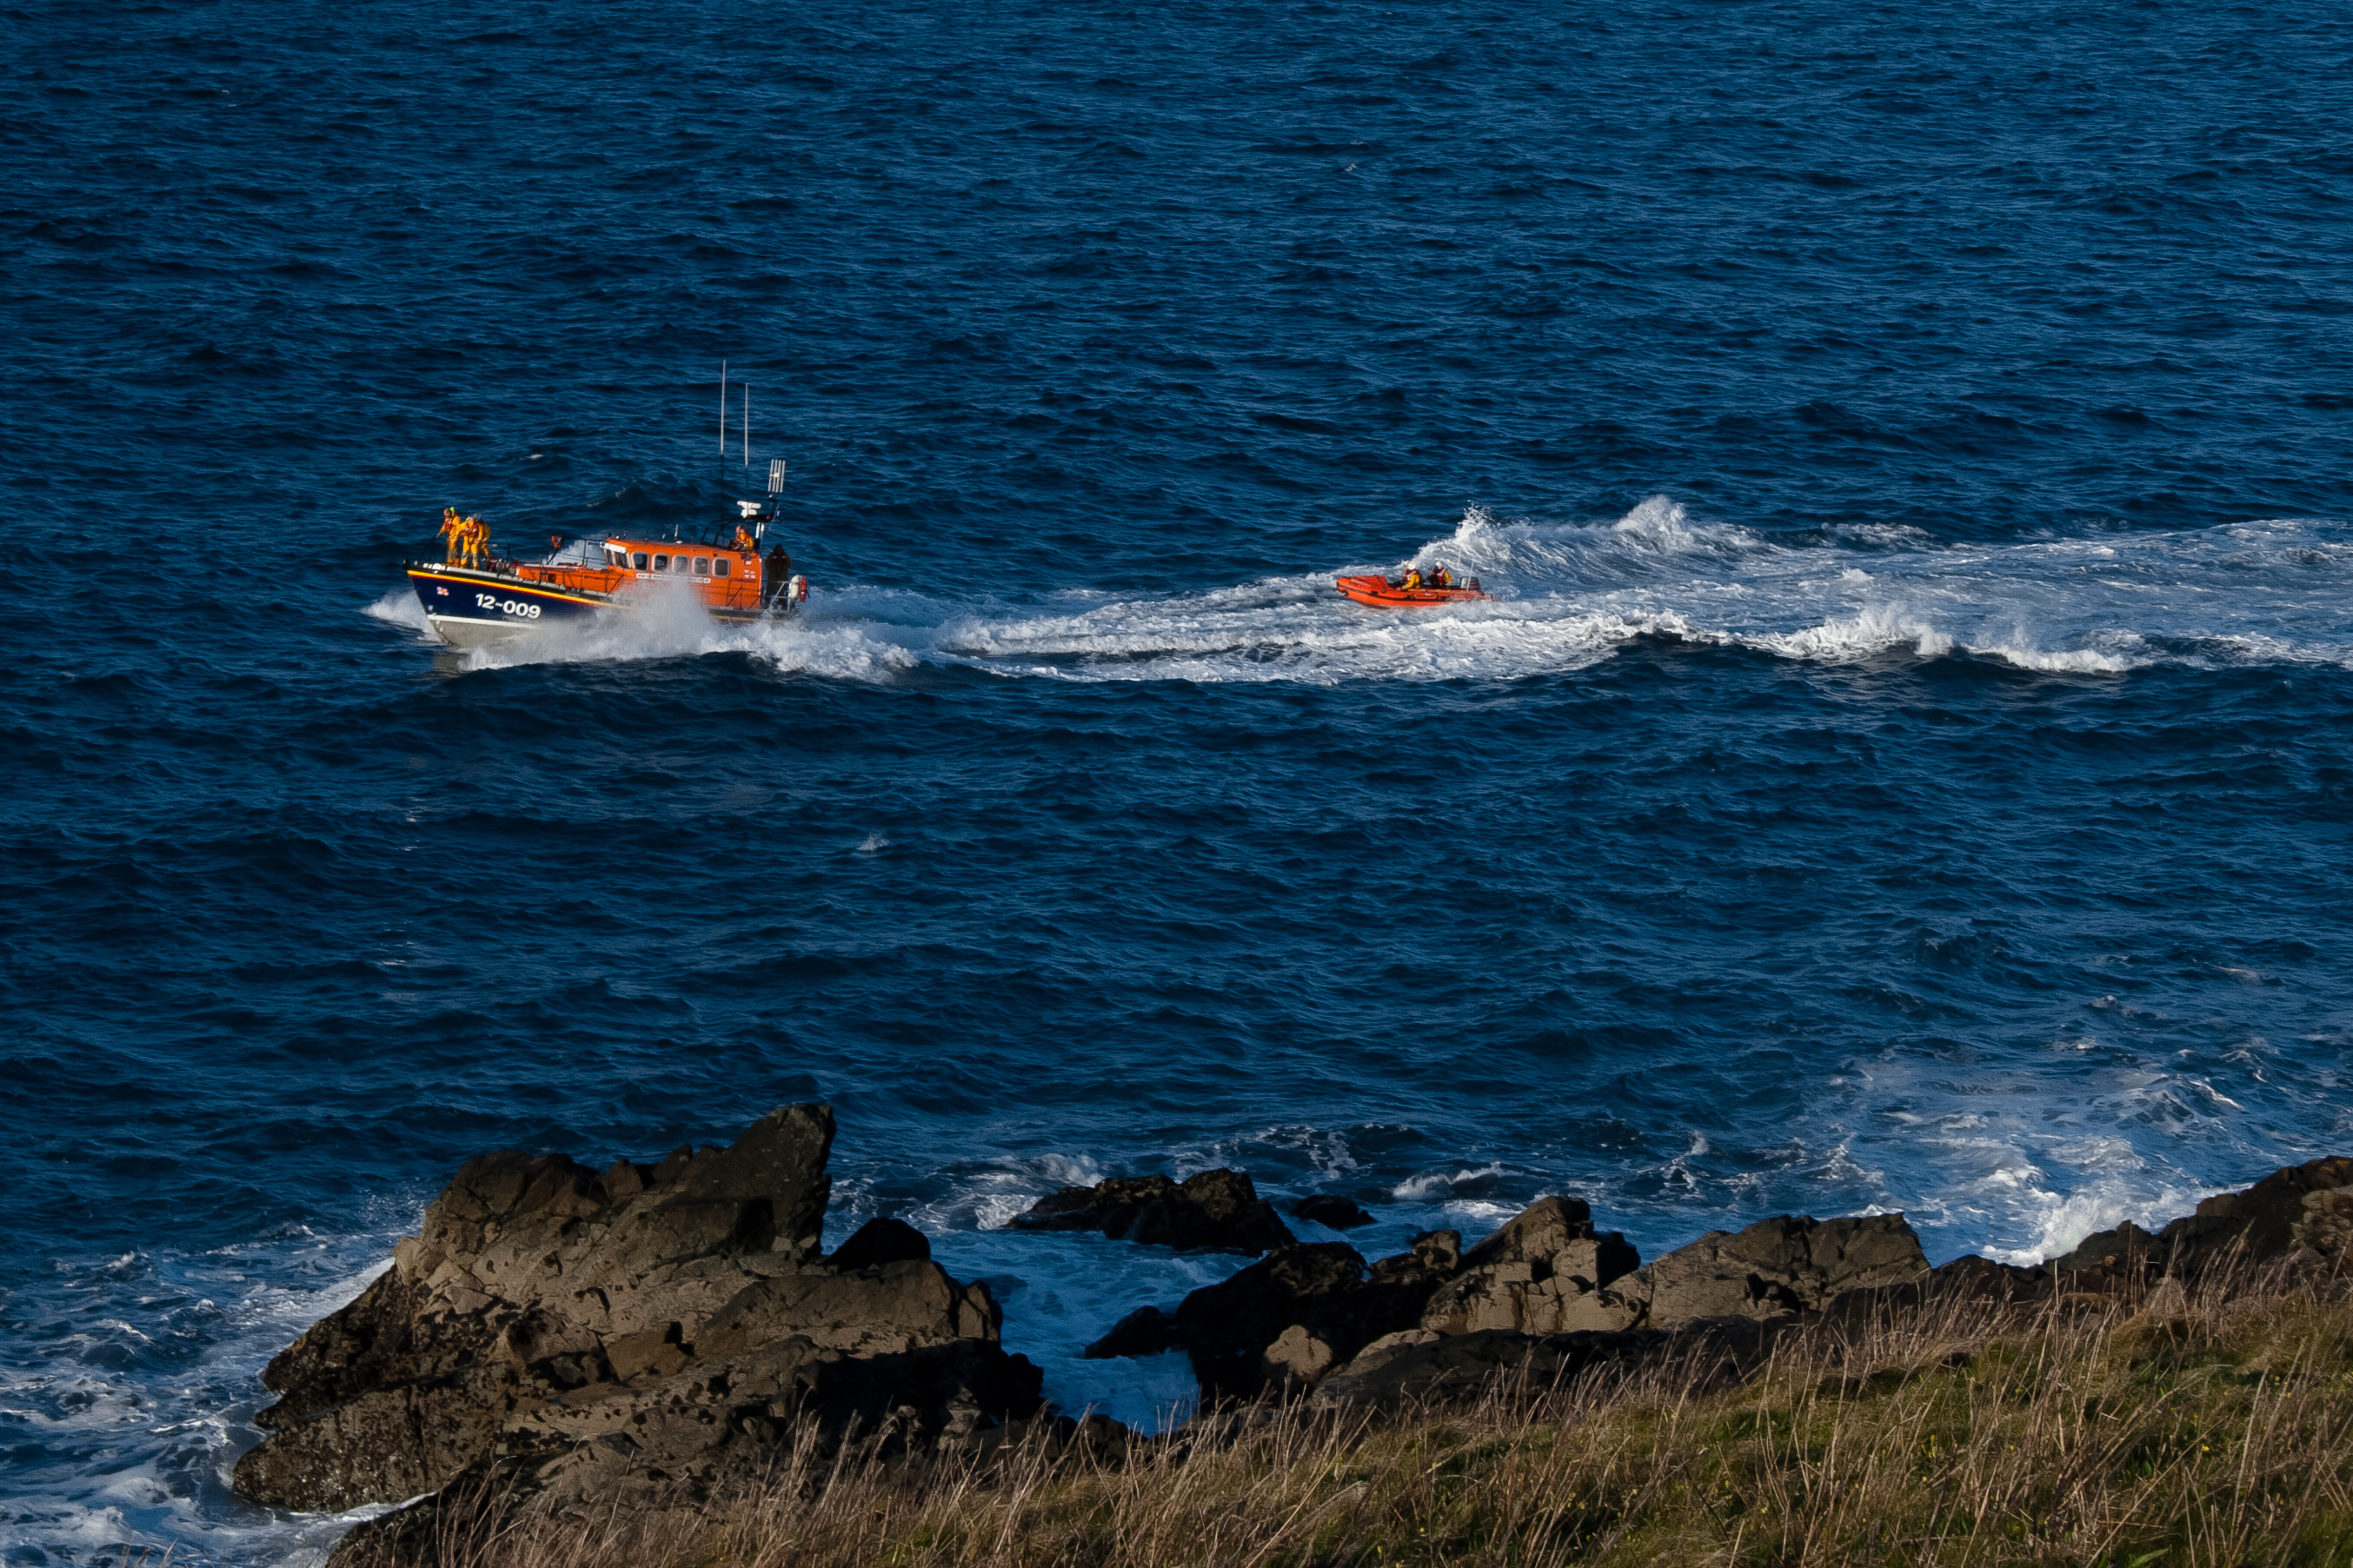
sea, coast, ocean, boat, wave, vehicle, terrain, boating, cape, wind wave